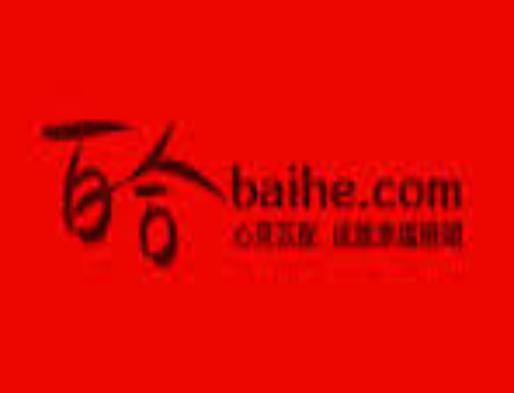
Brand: Baihe
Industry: Others